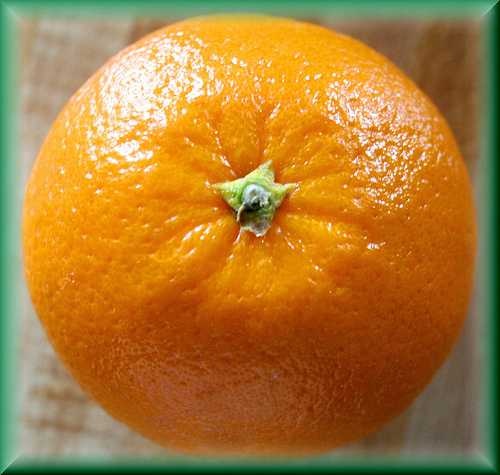
Label: Orange